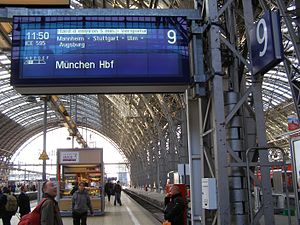
Togviserskilt / Udformninger / Elektroniske skærme
LCD-display på Frankfurt Hauptbahnhof.
Et togviserskilt er et skilt, der er opsat på en jernbanestation for at vise, hvor et tog skal hen og eventuelt også andre informationer om det. De er udformet, så man enten manuelt, mekanisk eller elektronisk kan ændre, hvad der skal vises og derved holde passagererne orienteret om hvor og hvornår deres tog kører. De placeres typisk på og ved perroner, hvor der kommer mange tog, og som måske ikke altid ender det samme sted.